Ma Chih-Yuan (crater)

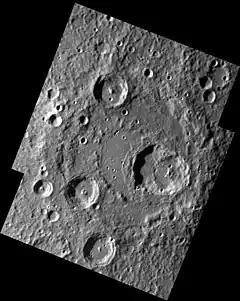
MESSENGER NAC mosaic of Ma Chih-Yuan

Ma Chih-Yuan is a crater on Mercury. Its name was adopted by the International Astronomical Union (IAU) in 1976. Ma Chih-Yuan is named for the Chinese playwright Ma Zhiyuan, who lived in the 13th century CE.